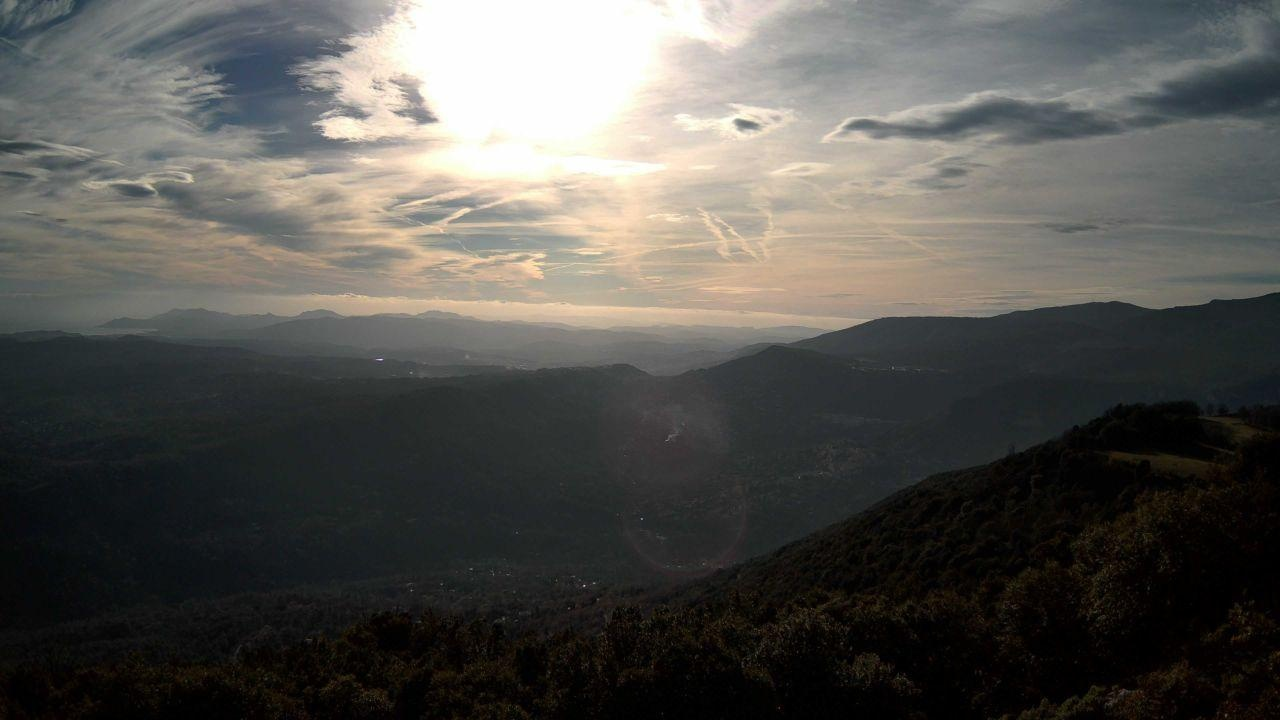
Fire: no
Smoke: yes